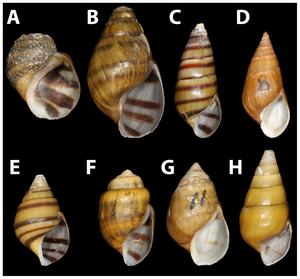
La conchyliologie [kɔ̃kiljɔlɔʒi] est la branche de l'histoire naturelle consacrée à l'étude des mollusques à coquille.